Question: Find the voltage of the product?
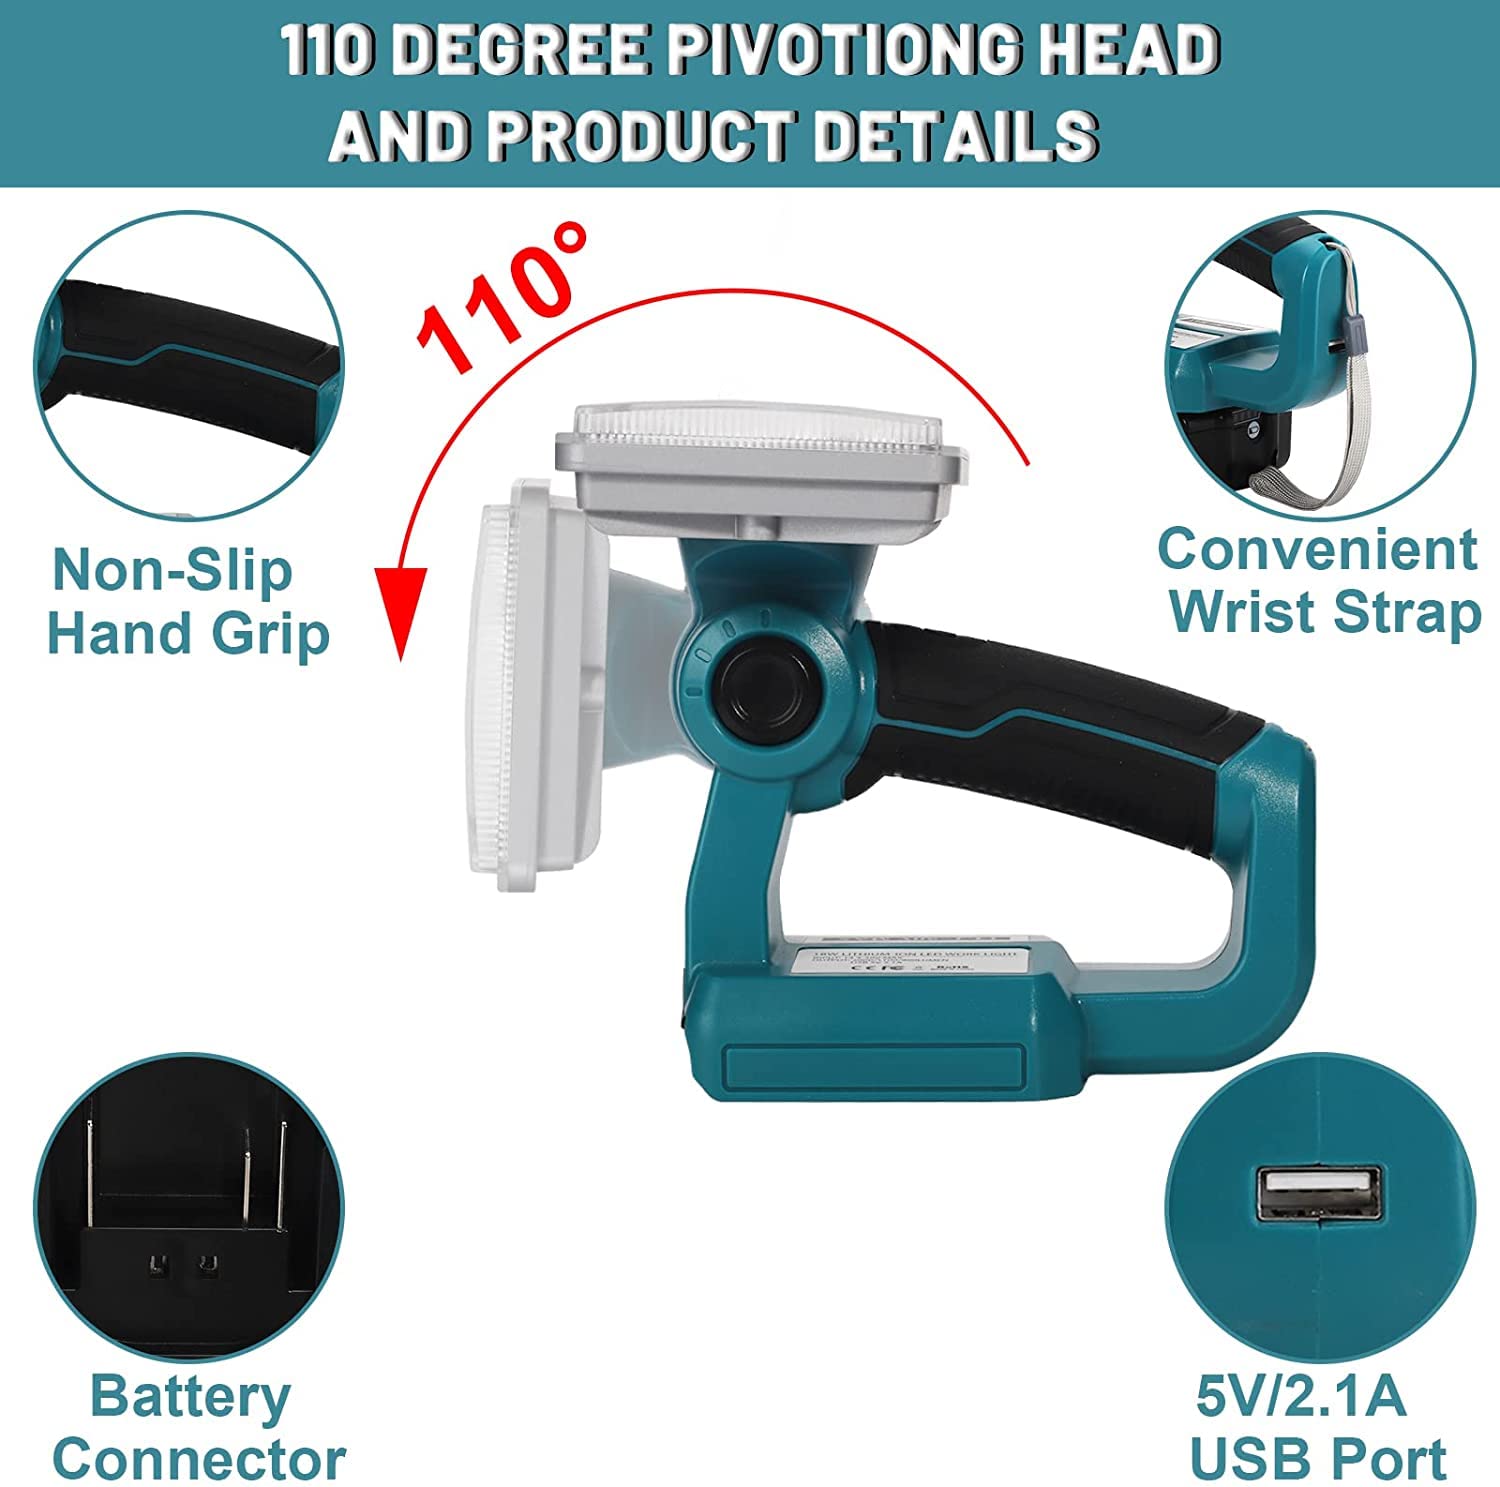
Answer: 5.0 volt